Fulcanelli

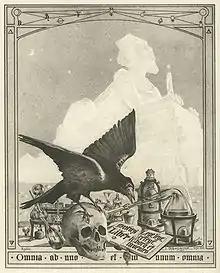
Frontispice of "Le Mystère des Cathédrales" by Fulcanelli (1926). Illustration by Julien Champagne.

Fulcanelli was likely a Frenchman educated in the ways of alchemical lore, architecture, art, science, and languages. Fulcanelli wrote two books that were published after his disappearance in 1926, having left his magnum opus, "Le Mystère des Cathédrales", with his only student, Eugène Canseliet. Its first edition consisted of 300 copies and was published by Jean Schemit at 52 Rue Laffitte, Paris.